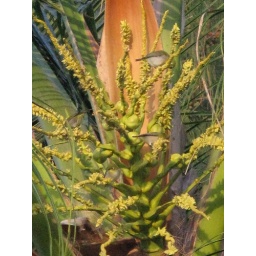
Flowering Palm tree being graced with small birds at sunset in Puaco, Hawaii